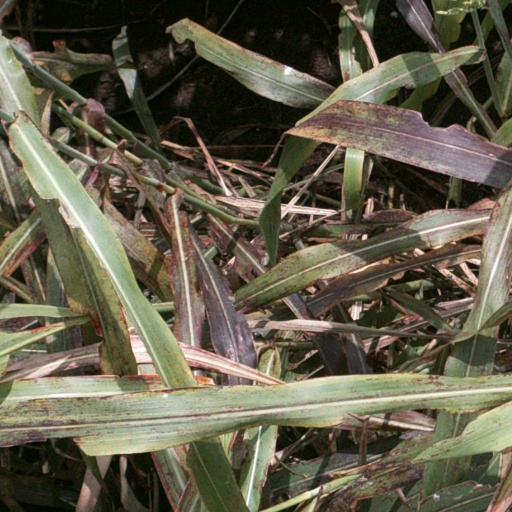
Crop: sorghum